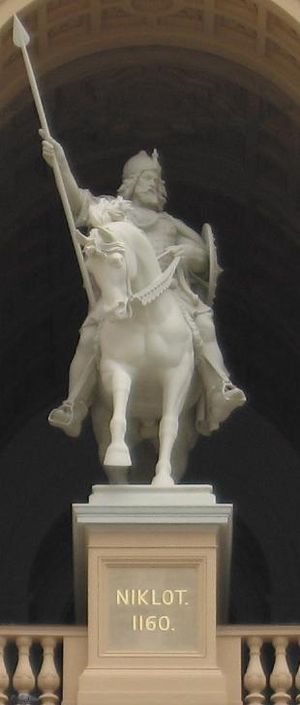
Obotritter
Obotritternes Niklot (1090 – 1160)
Obotritter var et vendisk og slavisk folkeslag, der var bosat i Nordtyskland omtrent i det område, som i dag hedder Mecklenburg. Øst for dem boede wilzerne. Obotritterne havde i mange år en tæt forbindelse til Danmark på godt og ondt.